Tlacotalpan

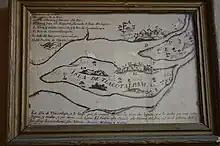
Early colonial era map showing Tlacotalpan as an island at the Salvador Ferrando Museum

The name "Tlacotalpan" is a Spanish modification of the Nahuatl "Tlaxcotaliapan" which means "land between the waters." This refers to the island of the original settlement in the Papaloapan River. When the north bank of the river was modified, the island was adjoined to the mainland. In the mid-19th century, the name was San Cristobal Tlacotalpan, but has since been shortened.